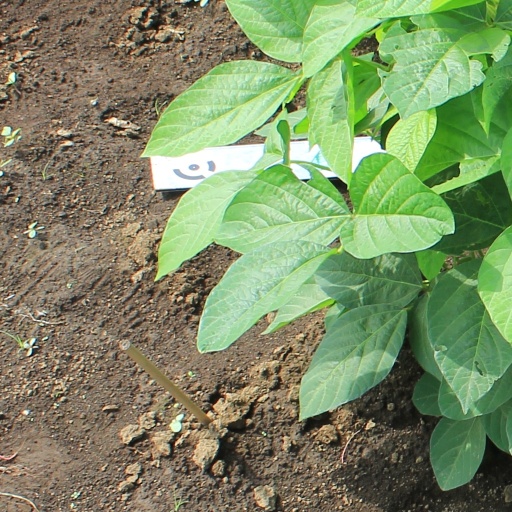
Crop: soybean